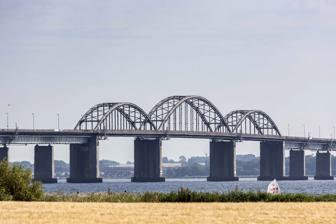
Building: Storstrøm Bridge
Country: Denmark
Year built: 1937
Bridge Storstrøm Bridge Storstrømsbroen The main spans of the Storstrøm Bridge as seen from Masnedø (2013). Coordinates 54°57′58″N 11°53′05″E / 54.96611°N 11.88472°E / 54.96611; 11.88472 Carries Pedestrians Bicycles Motor vehicles Trains Crosses Storstrømmen Characteristics Design Tied-arch bridge Total length 3,199.0 metres (1.988 mi) Width 9.0 metres (30 ft) Longest span 136.0 metres (446 ft) Piers in water 49 Clearance below 26.0 metres (85 ft) No. of lanes 2 Rail characteristics No. of tracks 1 Track gauge 1,435 mm ( 4 ft 8 + 1 ⁄ 2 in ) Electrified No History Designer Anker Engelund Constructed by Dorman, Long & Co. Construction start 1933 Construction end 1937 Construction cost DKK 28.5 million Opened 26 September 1937 ( 26 September 1937 ) Location The Storstrøm Bridge ( Danish : Storstrømsbroen , pronounced [ˈstoɐ̯stʁɶmsˌpʁoˀn̩] ) is a road and railway arch bridge that crosses Storstrømmen between the islands of Falster and Masnedø in Denmark . Together with Masnedsund Bridge it connects Falster and Zealand ( Sjælland ). It was the main road connection between the islands until the Farø Bridges were opened in 1985. It is still part of the railway connection between the islands of Lolland , Falster, and Zealand. It is on the rail line between Copenhagen and Hamburg , Germany . History The bridge was designed by the bridge department at the Danish State Railways (DSB), headed by Anker Engelund and with the assistance of Danish company Christiani & Nielsen . The initial design proposal described a bridge with double-tracked railway, three steel-arch main spans, and concrete deck arch approach spans. In the autumn of 1932, the British company Dorman, Long & Co. submitted a tender to build the Storstrøm Bridge as a steel bridge. As the submitted tender was not entirely acceptable, the DSB prepared a new project proposal which was granted to Dorman, Long & Co. without a public tender. The contract for the work was signed on 13 May 1933, with the steel superstructure to be constructed by Dorman, Long & Co., while the substructure and earthworks were assigned to Christiani & Nielsen as subcontractor. Guy Anson Maunsell was appointed as managing director of the consortium. The Storstrøm Bridge was opened by King Christian X on 26 September 1937; the ceremony was attended by more than 40,000 people. The total cost of the Storstrøm Bridge amounted to DKK 28.5 million, or approximately DKK 41.0 million if also counting the Masnedsund Bridge and associated road and rail construction work. Damage concerns On 18 October 2011, Banedanmark announced the immediate cancellation of rail traffic across the bridge after a crack in one of the spans was discovered. Further investigation revealed a total of 11 cracks between 17 and 55 cm in length. One of the two road lanes was also partially closed while repairs were being made and fell. The bridge reopened to light rail traffic on 21 November 2011, and to regular rail traffic on 23 January 2012. Structure The Storstrøm Bridge is 3,199 metres long and 9 metres wide. The three tied-arch main spans have lengths of 103.9 m, 137.8 m and 103.9 m, respectively. The central span has a clearance below of 26.0 metres (85 ft), tapering off to 25.2 metres (83 ft) in the two others. The inter-arch bracing is built as a double Warren truss . The bridge has a total of 50 spans. The approach span configuration is somewhat unusual, with piers spaced alternately 57.8 m and 62.2 m apart and suspended spans placed in the longer spans. The road deck is 5.6 metres (18 ft) wide. The bridge has 49 piers of different heights, extending to a maximum water depth of 13.8 metres. Each pier rests upon concrete foundations cast on the excavated bed of the sea, inside a cofferdam. Some piers could be excavated and cast with the cofferdam empty of water, where the soil was sufficiently waterproof, but others had to be excavated and cast underwater. Steel sheet piles were driven into the bed around the cofferdam. The foundations were continued upwards to a level 3 metres below the water surface. The section of pier from 3 metres below water level to 3 metres above was made from pre-cast and granite clad concrete shells. These were set into position and then filled with concrete.  The remainder of the height of each pier was created using sliding steel forms. The upper sections of the piers are hollow. Piers full height extends to a maximum of 38 metres. Bridge deck showing two narrow road lanes (without centre line) and one rail (without overhead wire) Future As part of the planned Fehmarn Belt Fixed Link project, the railway from Ringsted to Rødbyhavn will be electrified, and between Vordingborg and Rødbyhavn also converted from single track to double track. Initial plans left the Storstrøm Bridge as an exception to the double-track conversion, but the expected increase in traffic in combination with the discovery of the poor condition of the bridge resulted in the decision to replace the Storstrøm Bridge entirely. Replacement As the bridge was found to be in poor condition in 2011, Banedanmark was tasked with investigating different long-term solutions. Their recommendation was to build a new bridge, and in August 2012, the Danish government proposed allocation of funds for the construction of a new bridge. Parliamentary agreement to build a replacement for the Storstrøm bridge was reached on 21 March 2013, and the construction act ( Danish : anlægslov ) was passed on 26 May 2015. The new bridge is commissioned by Vejdirektoratet and preliminary designed by Danish companies COWI , Dissing+Weitling and Hasløv & Kjærsgaard . In October 2017, it was announced that a joint venture of the Italian companies Itinera , Condotte and Grandi Lavori Fincosit had been selected to build the bridge with the design of Studio de Miranda Associati . The new bridge under construction The new bridge will be a single-pylon cable-stayed bridge with an electrified double-tracked railway allowing speeds of 200 km/h (120 mph), two road lanes allowing 80 km/h (50 mph) and a foot and bicycle path. It was scheduled to open to road traffic in 2022, and to rail traffic in 2023 however this was delayed due to the coronavirus pandemic. The revised opening for road traffic is now the middle of 2024, and for rail traffic in 2026. The construction budget for the new bridge is about DKK 2.1 billion, out of a total project budget of approx. DKK 4.1 billion. The ground breaking ceremony of the new bridge took place on 27 September 2018. The current Storstrøm Bridge is set to be demolished once the new bridge is completed. By October 2023, 880 meters of bridge had been constructed. Cultural references In 1950, Carl Th. Dreyer , one of Denmark's most famous filmmakers, normally known for his drama productions, made a short documentary about the bridge. See also List of bridges in Denmark References